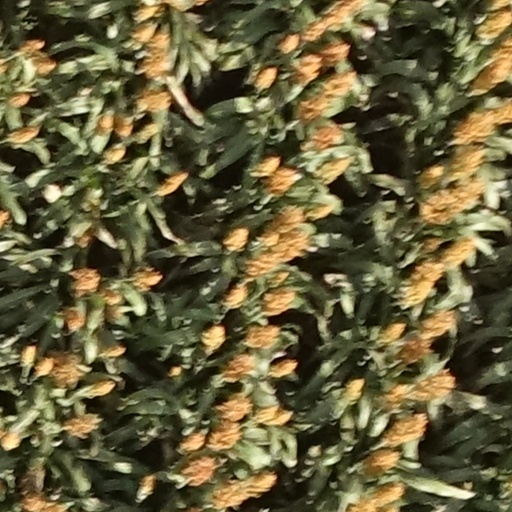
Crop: sorghum